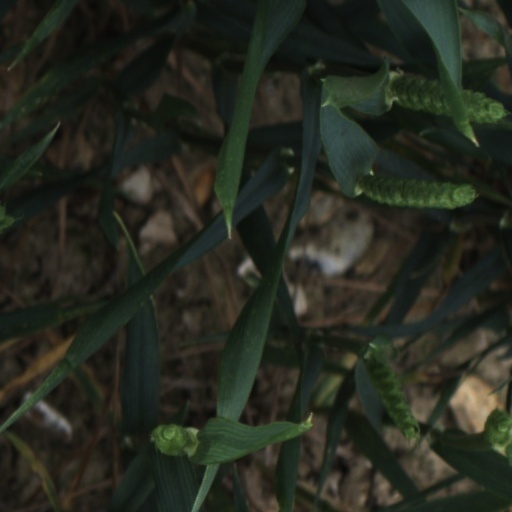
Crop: wheat